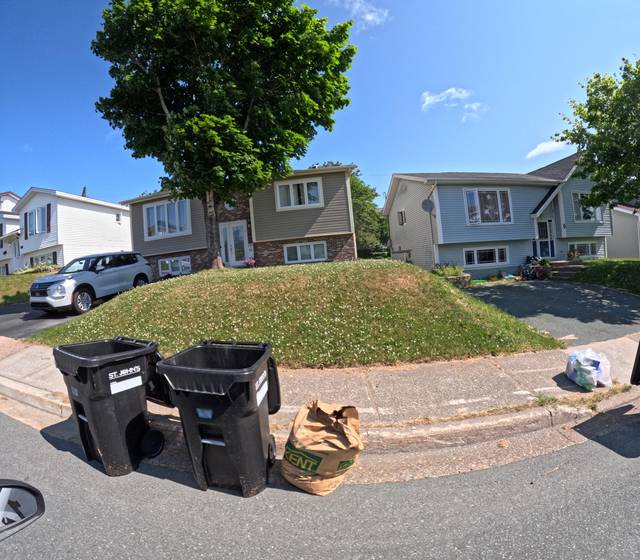
Region: Canada
Coordinates: 47.532, -52.775